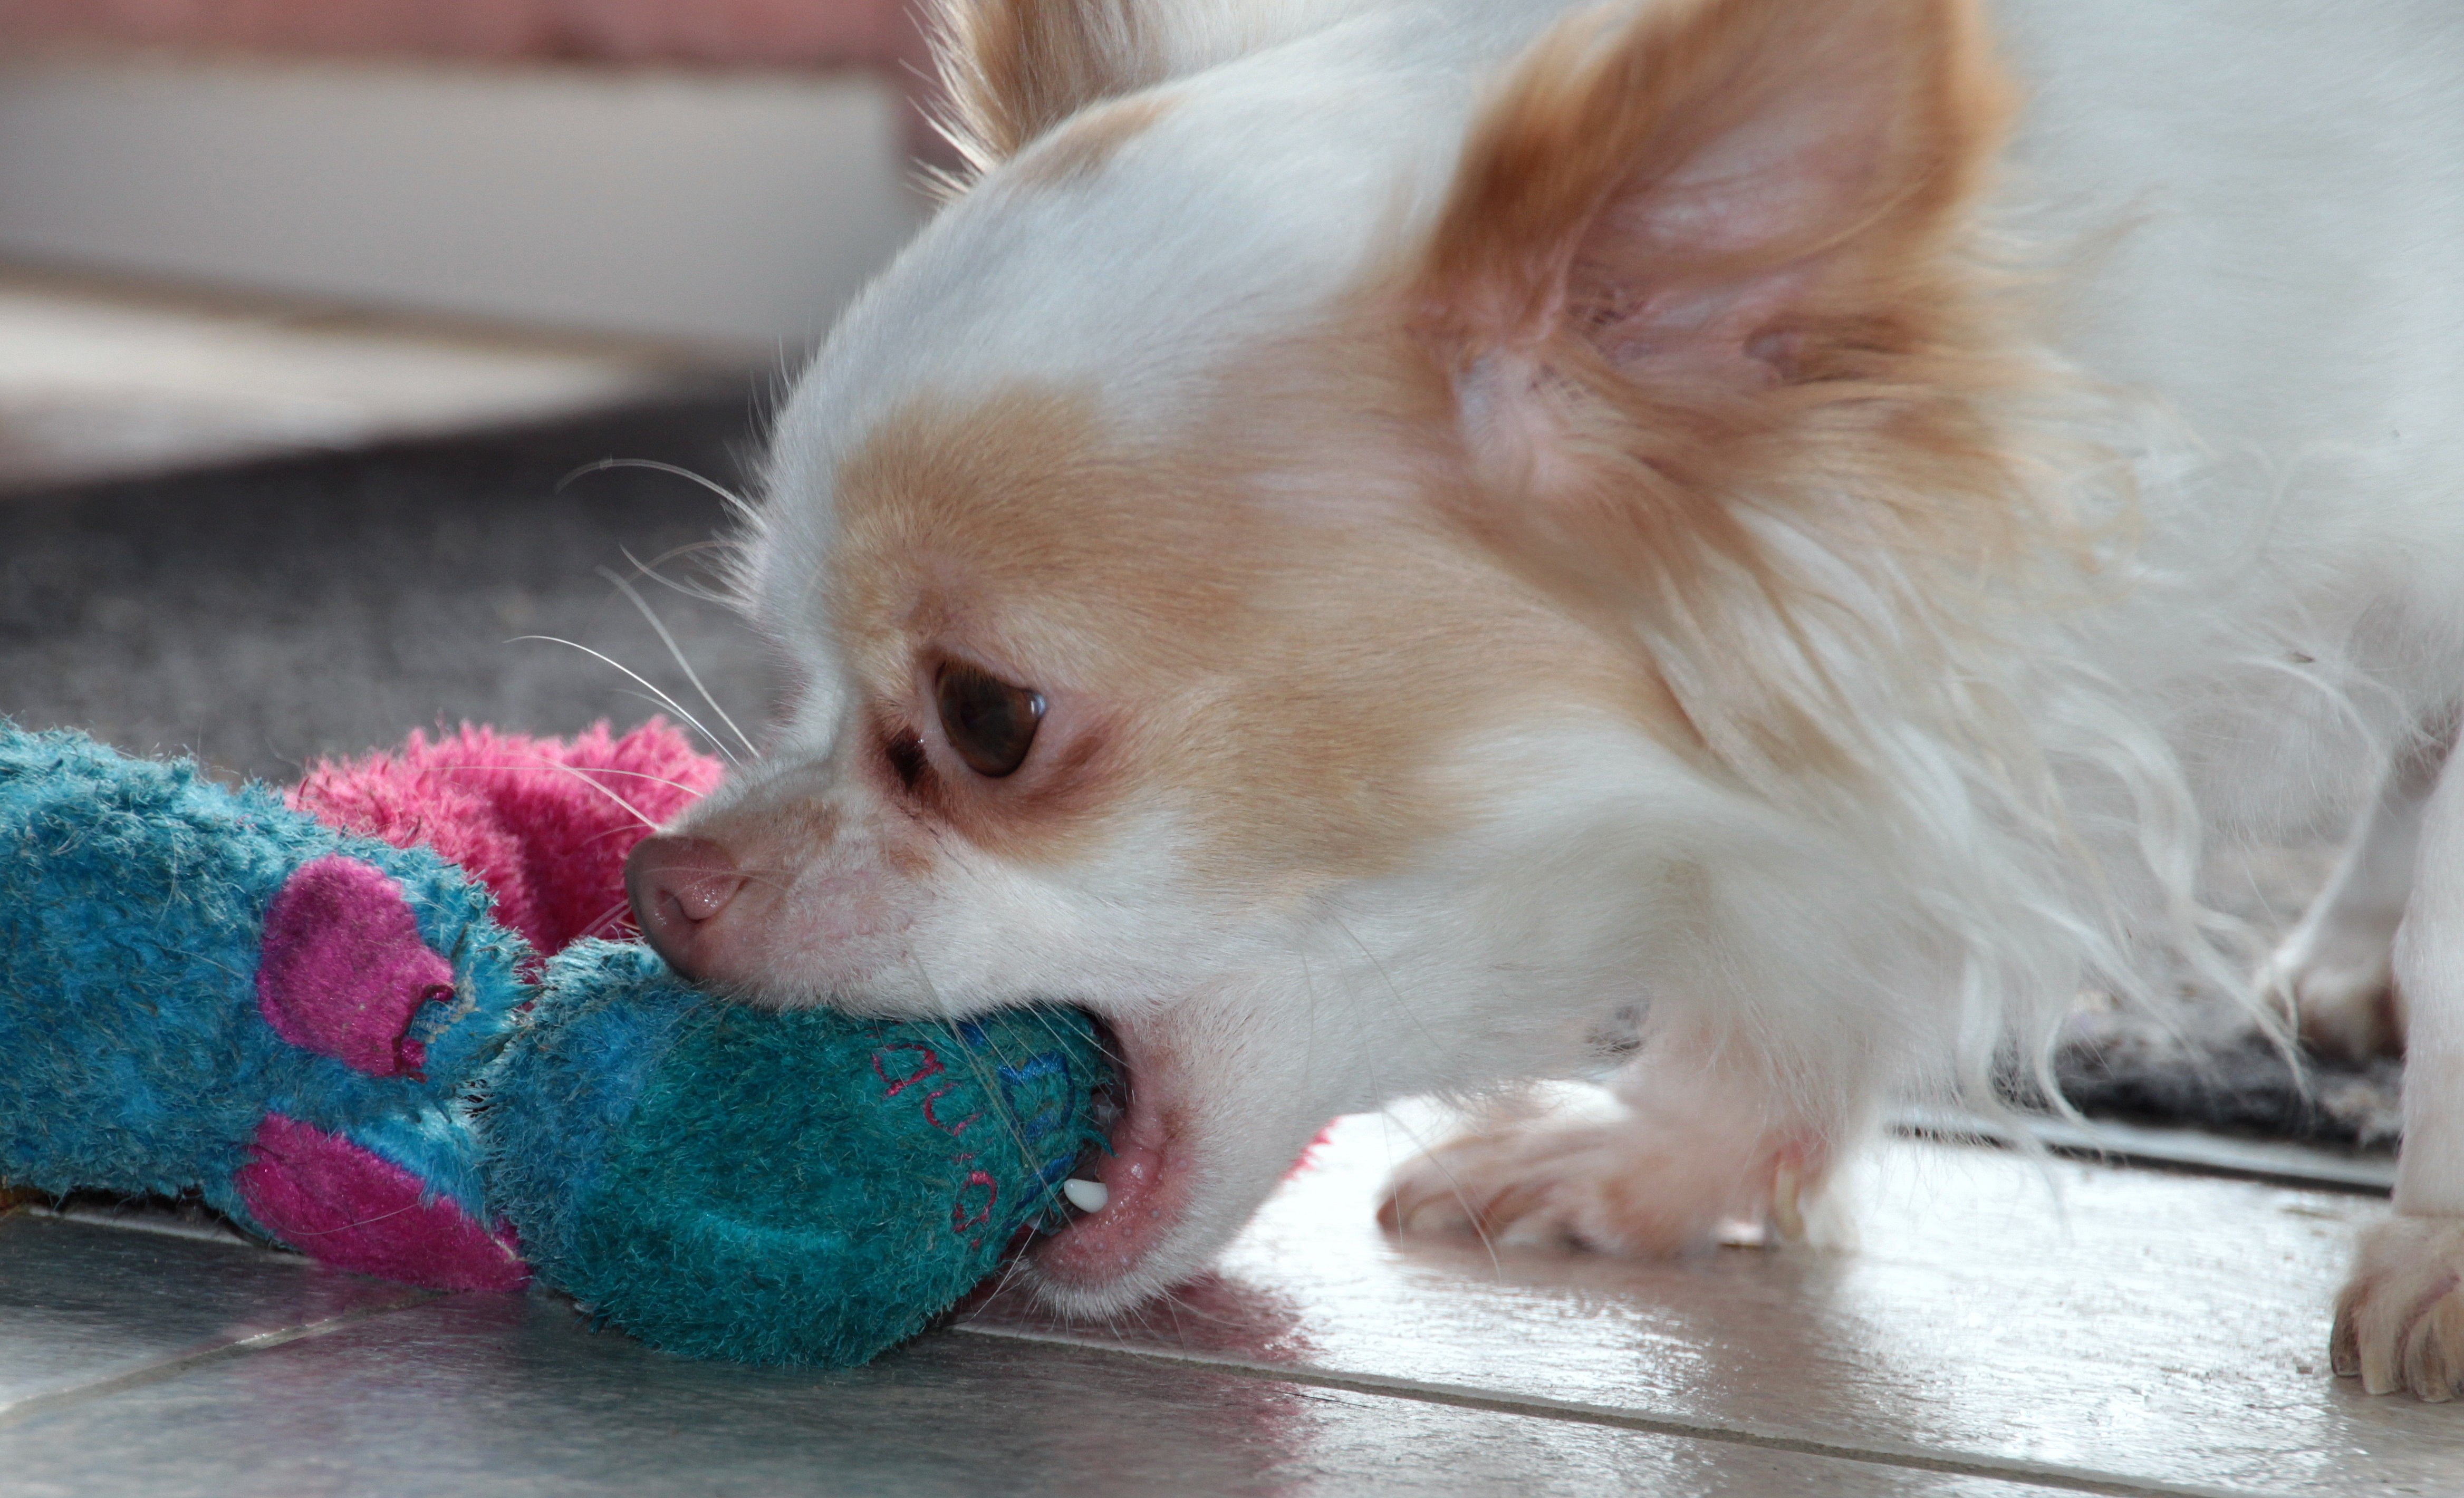
play, puppy, dog, mammal, pets, vertebrate, chihuahua, dog breed, pomeranian, teddy, bite, small dog, german longhaired pointer, white brown, dog like mammal, carnivoran